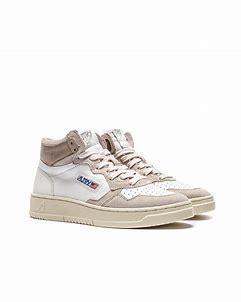
Brand: Autry
Model: Action Shoes Autry Action Medalist